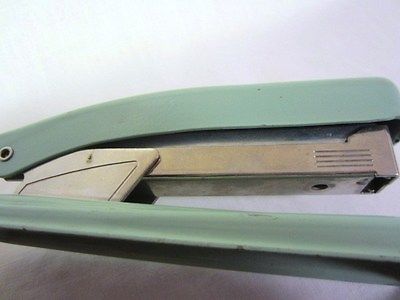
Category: stapler